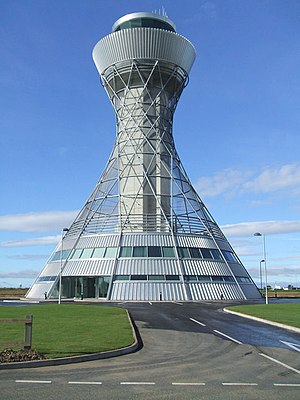
Newcastle International Airport / Galleri
Newcastle International Airport er en lufthavn i England, Storbritannien. Den er beliggende ved byen Woolsington, 9,5 km nordvest for centrum af Newcastle upon Tyne.